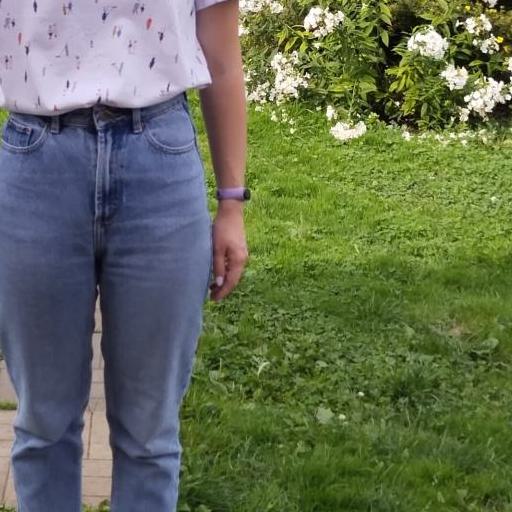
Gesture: no_gesture